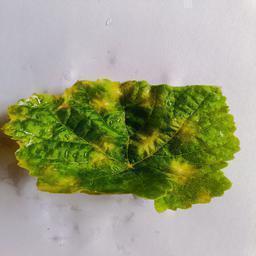
Label: Downy Mildew